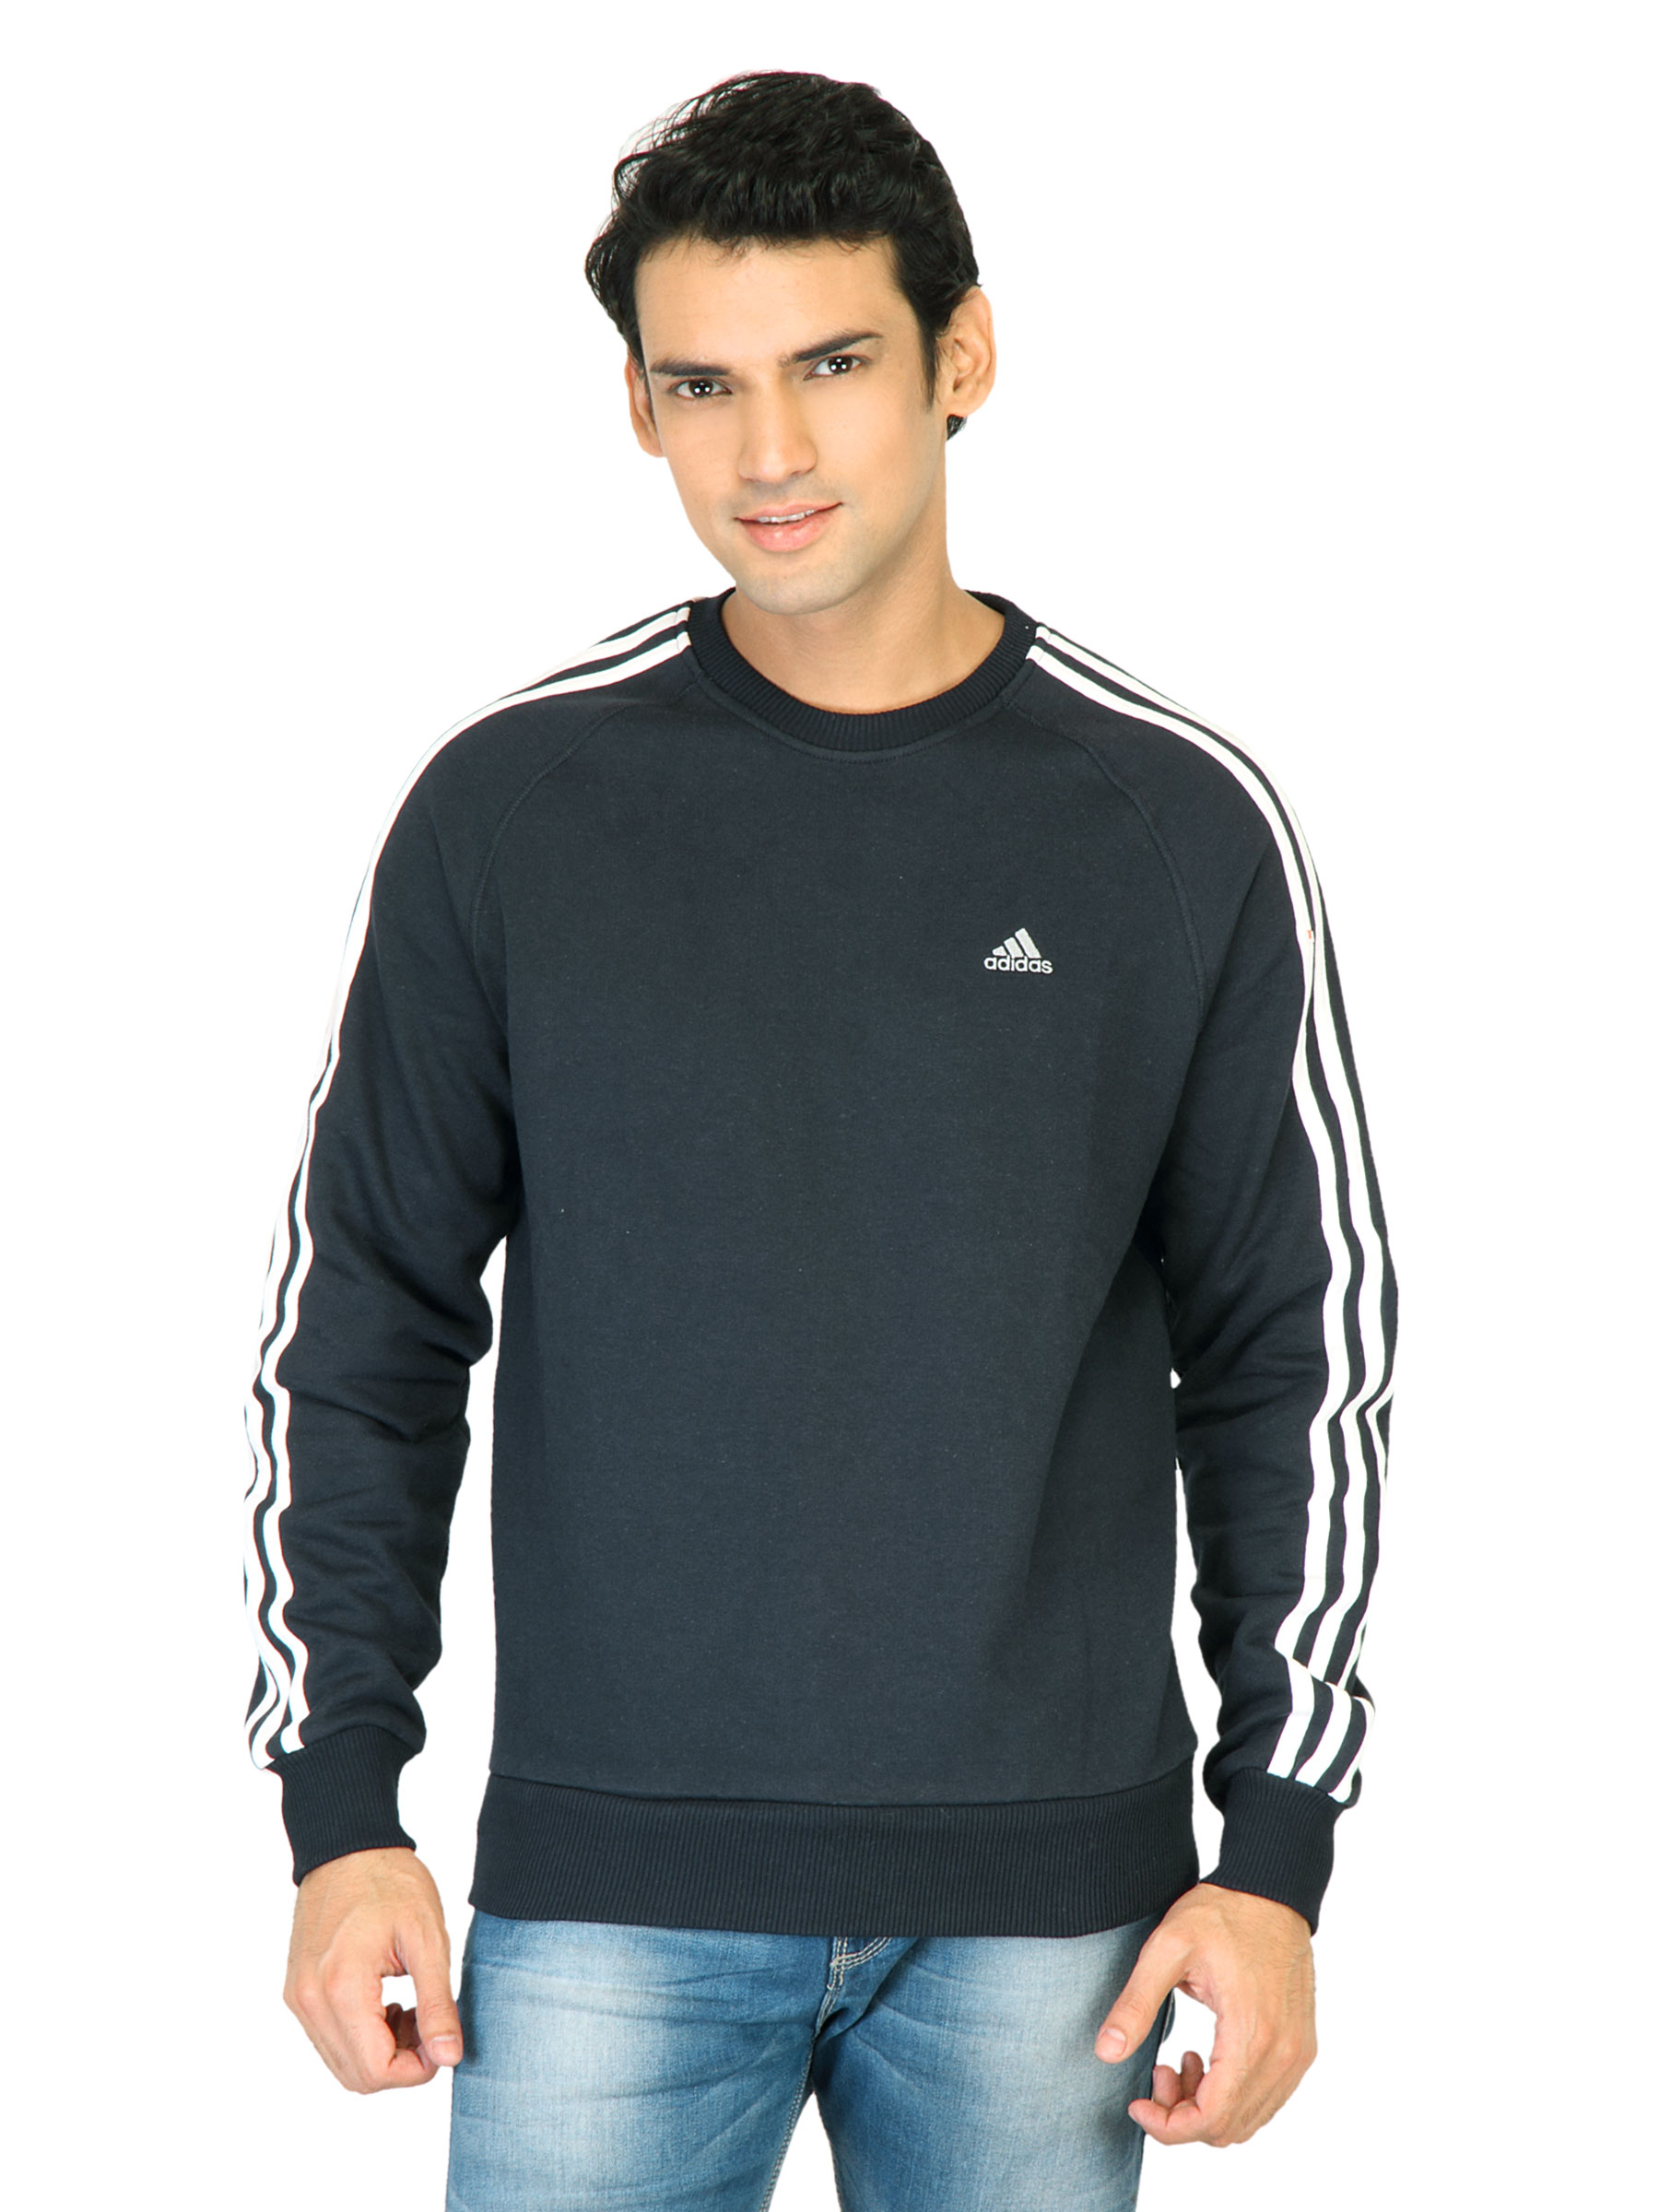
ADIDAS Men Solid Navy Blue Sweatshirts
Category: Apparel / Topwear / Sweatshirts
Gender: Men
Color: Navy Blue
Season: Fall 2011
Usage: Casual